Watch Hill Light

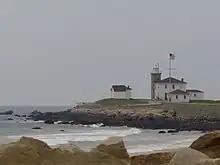

The Watch Hill Lighthouse in Watch Hill, Rhode Island has served as a nautical beacon for ships since 1745, when the Rhode Island colonial government constructed a watchtower and beacon during the French and Indian War and Revolutionary War. The original structure was destroyed in a 1781 storm, and plans were discussed to build a new lighthouse to mark the eastern entrance to Fishers Island Sound and to warn mariners of a dangerous reef southwest of Watch Hill.